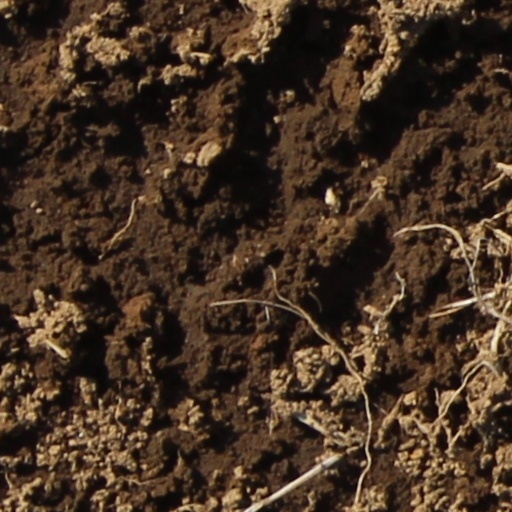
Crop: wheat